Territorial Abbey of Montevergine

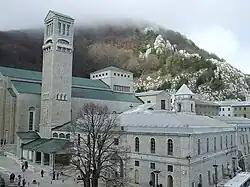
Cathedral

The Territorial Abbey of Montevergine is a Latin Church territorial abbey located in the commune of Montevergine in the ecclesiastical province of Benevento in Italy.